Answer in natural language. Considering the relative positions, where is Doorway with respect to lowprofile bed with blue bedding? Choose between the following options: above or below
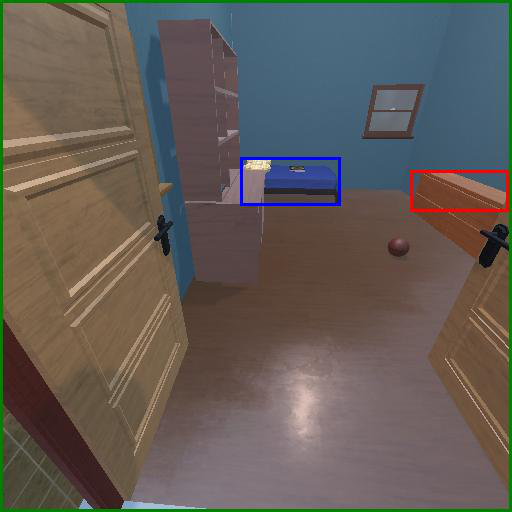
<answer>below</answer>